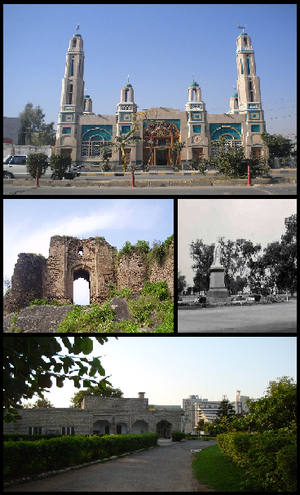
Rawalpindi est une ville de la province du Pendjab au Pakistan. C'est la troisième plus grande ville du pays après Karachi et Lahore avec 2,1 millions d'habitants. Elle fut capitale nationale de 1959 à 1967, en attendant la construction d'Islamabad, située à une quinzaine de kilomètres au nord-est. Elle est également la capitale du district de Rawalpindi.